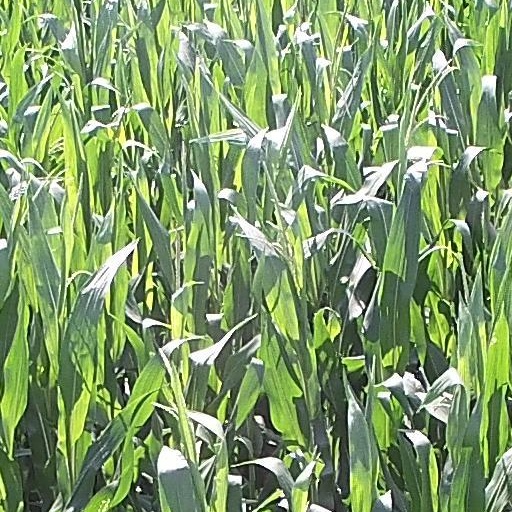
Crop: maize; corn